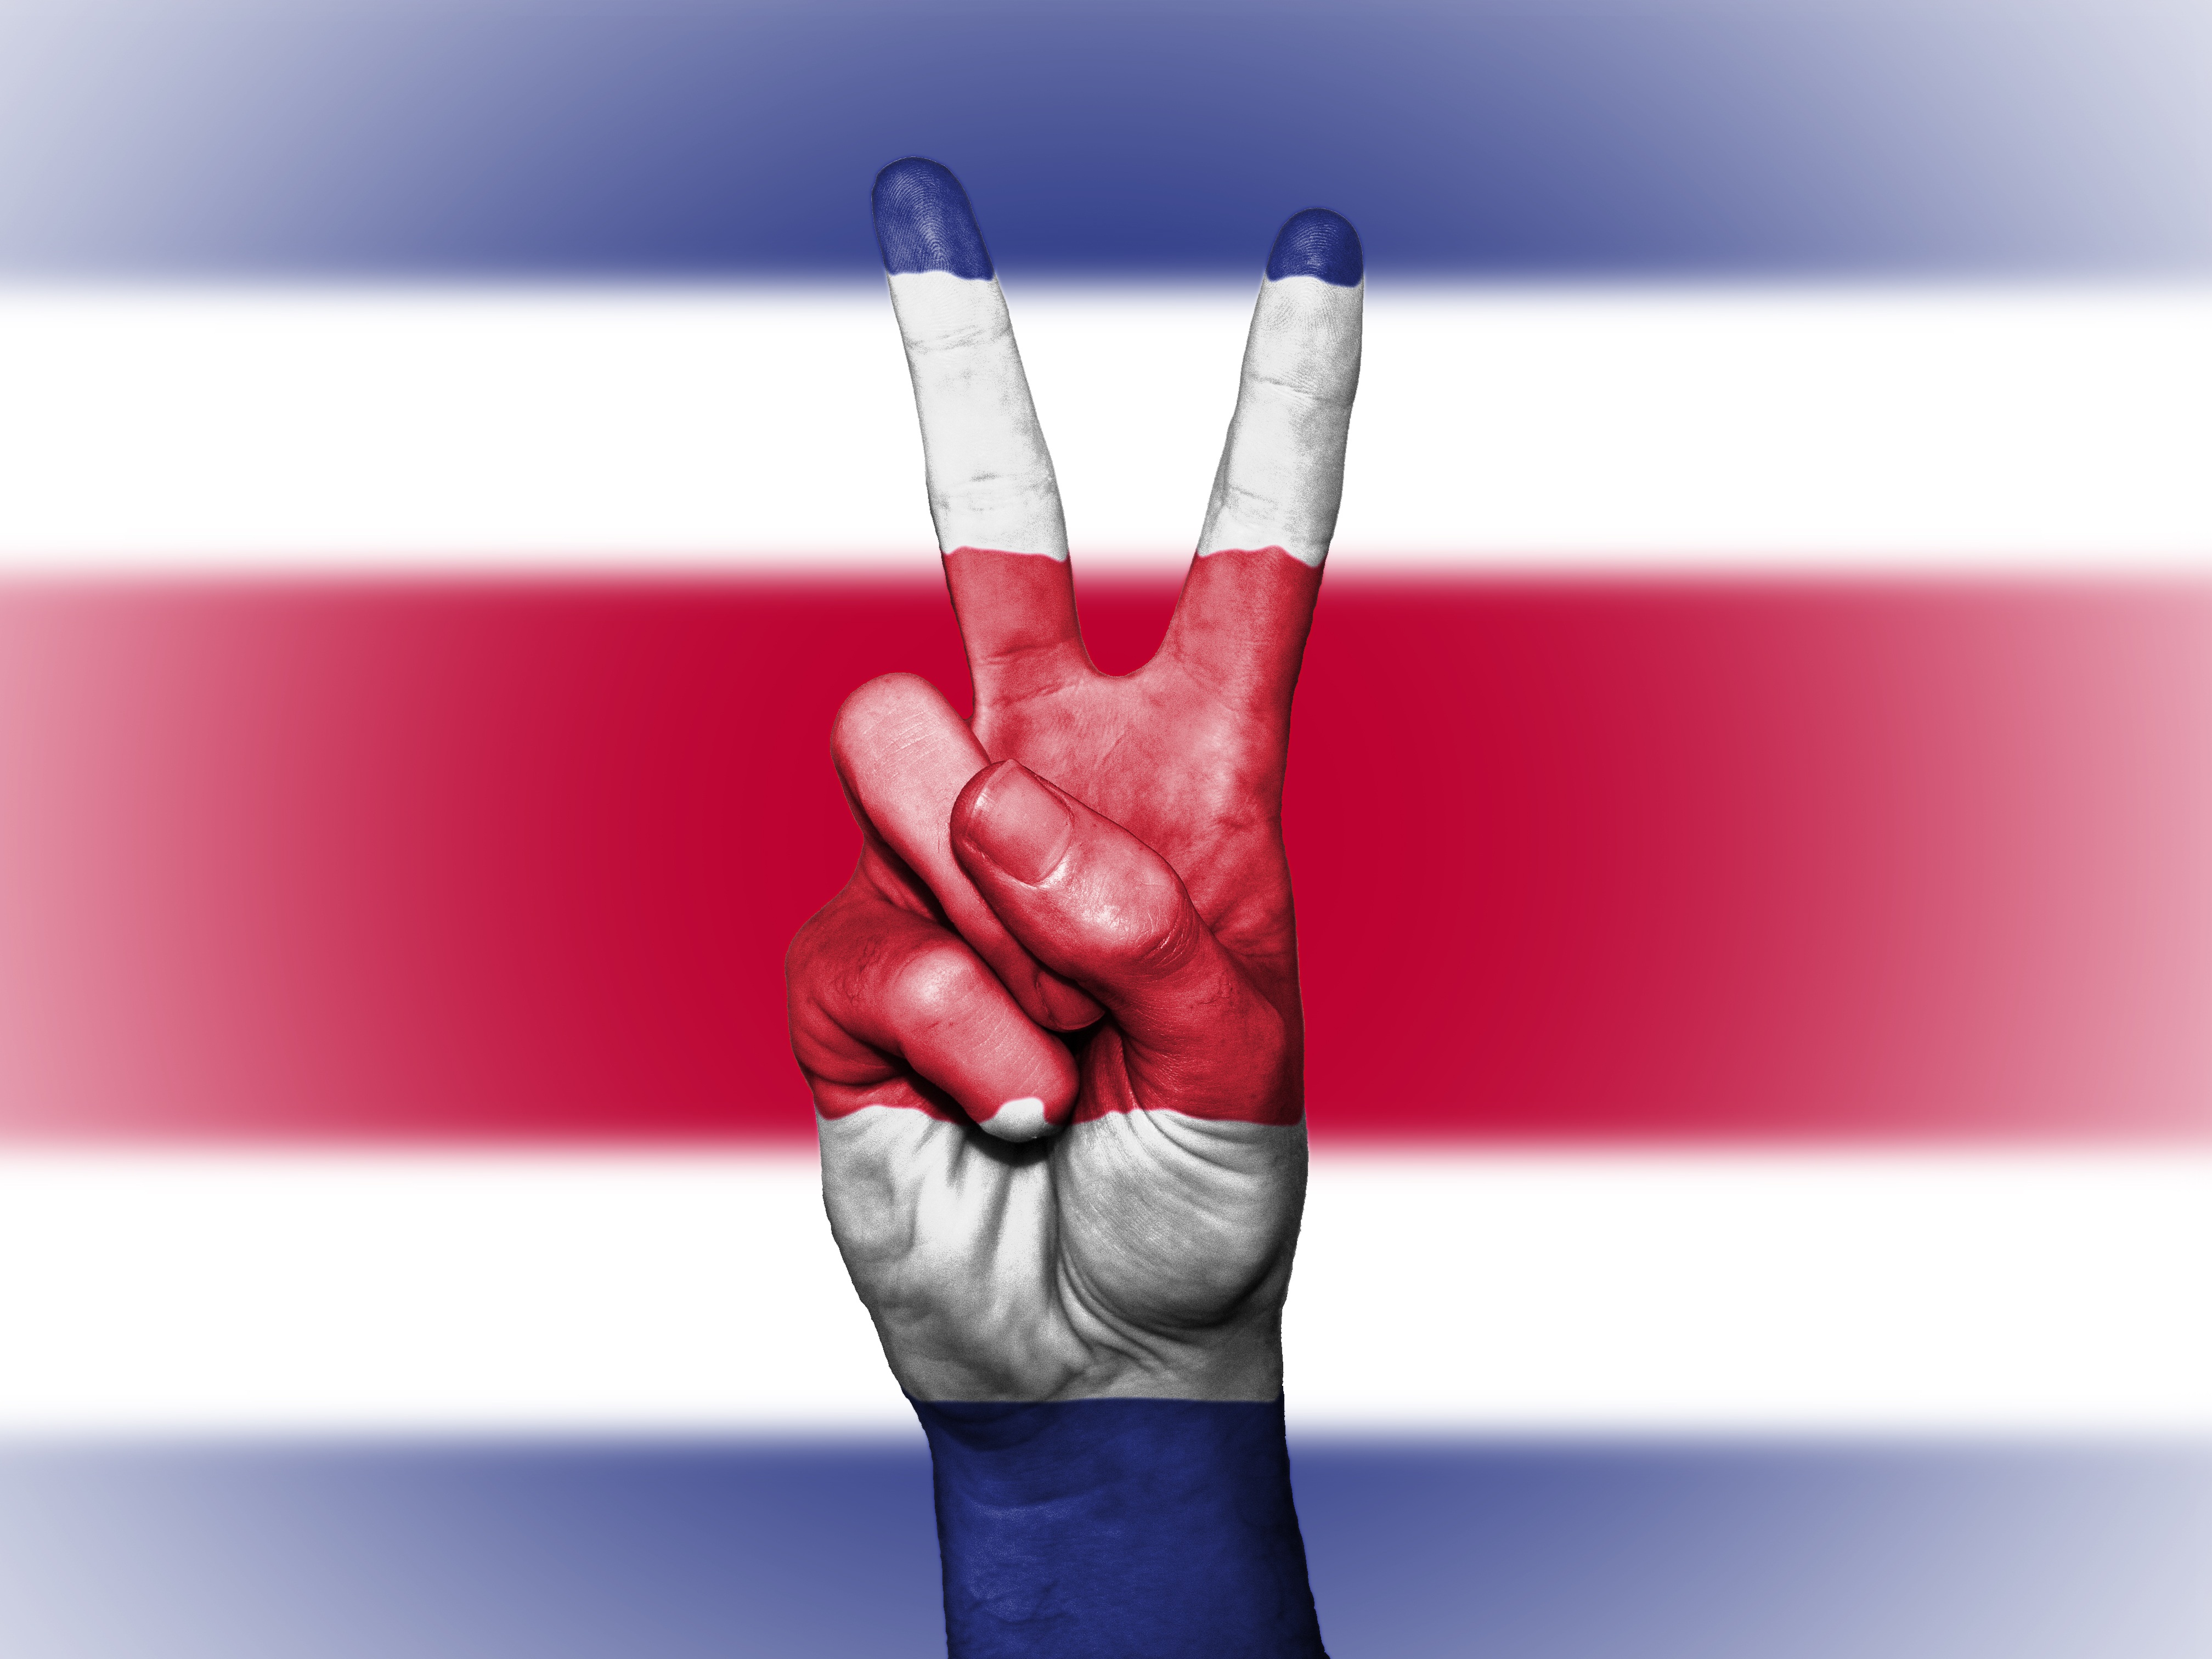
writing, hand, country, travel, finger, symbol, banner, flag, peace, tourism, arm, close up, brand, national, colors, background, graphic, state, icon, nation, thumb, ensign, costa rica, sense